Fatal Racing

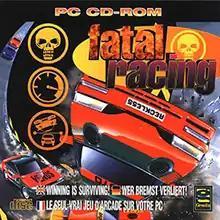
Cover art

Fatal Racing, known as Whiplash in North America, is a 3D stunt car racing video game developed and published by Gremlin Interactive in Europe in 1995 for MS-DOS, and published in 1996 by Interplay Productions in North America.